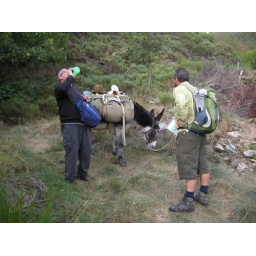
A quick drink from my water bottle that glows in the dark